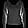
Label: Pullover